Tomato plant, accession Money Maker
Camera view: vertical (180 deg); turntable rotation: 150 degrees
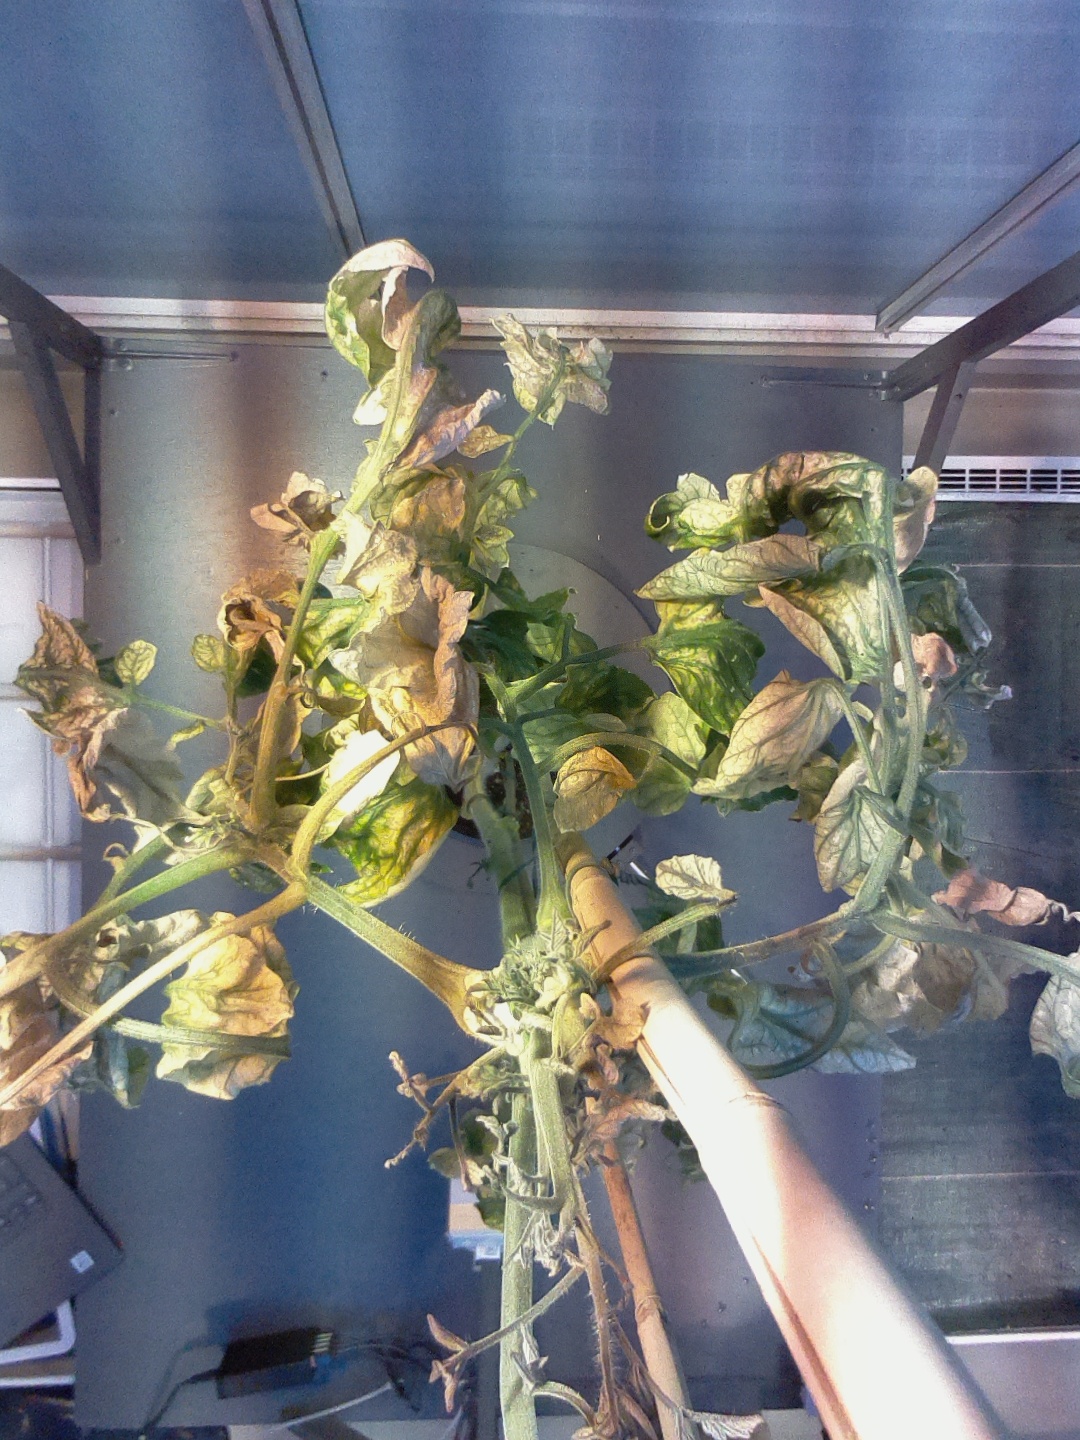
BBCH growth stage 51: First inflorence visible, visible closed flower bud